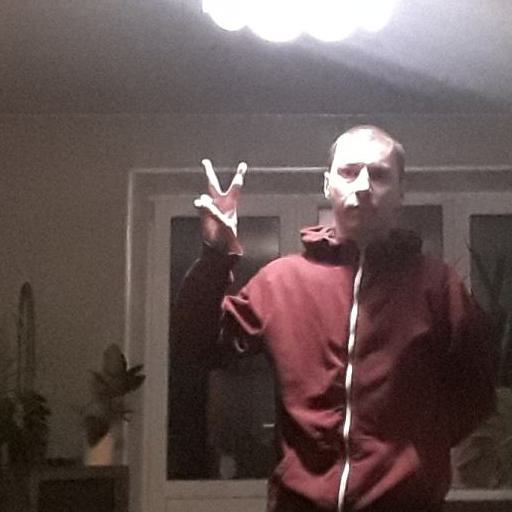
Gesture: peace